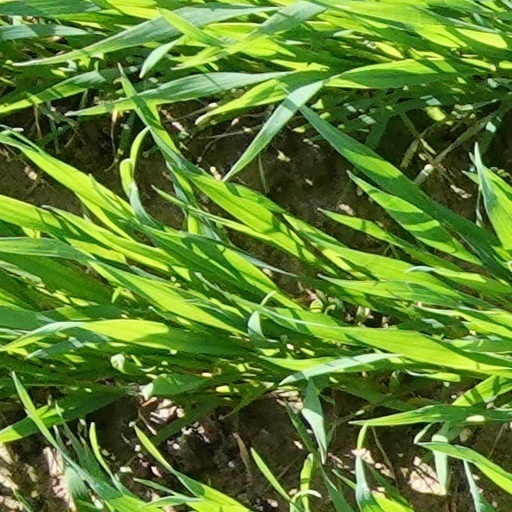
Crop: wheat